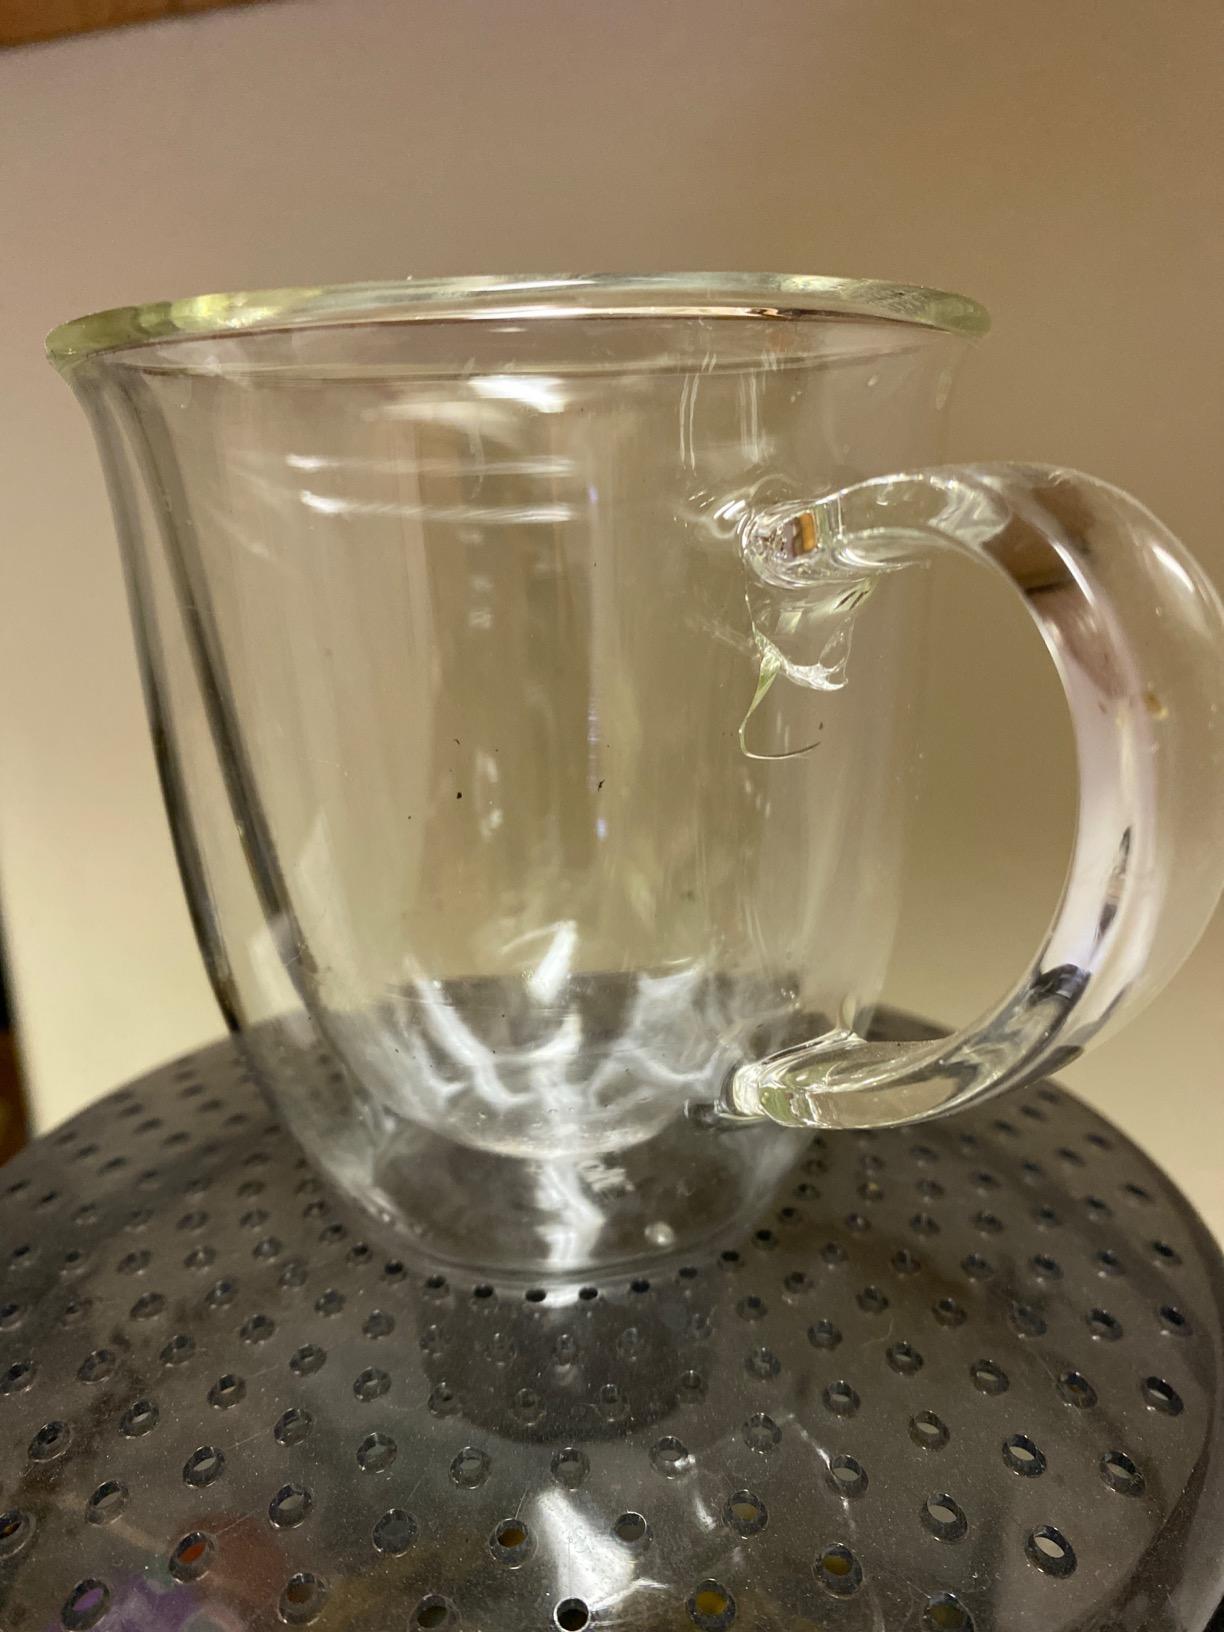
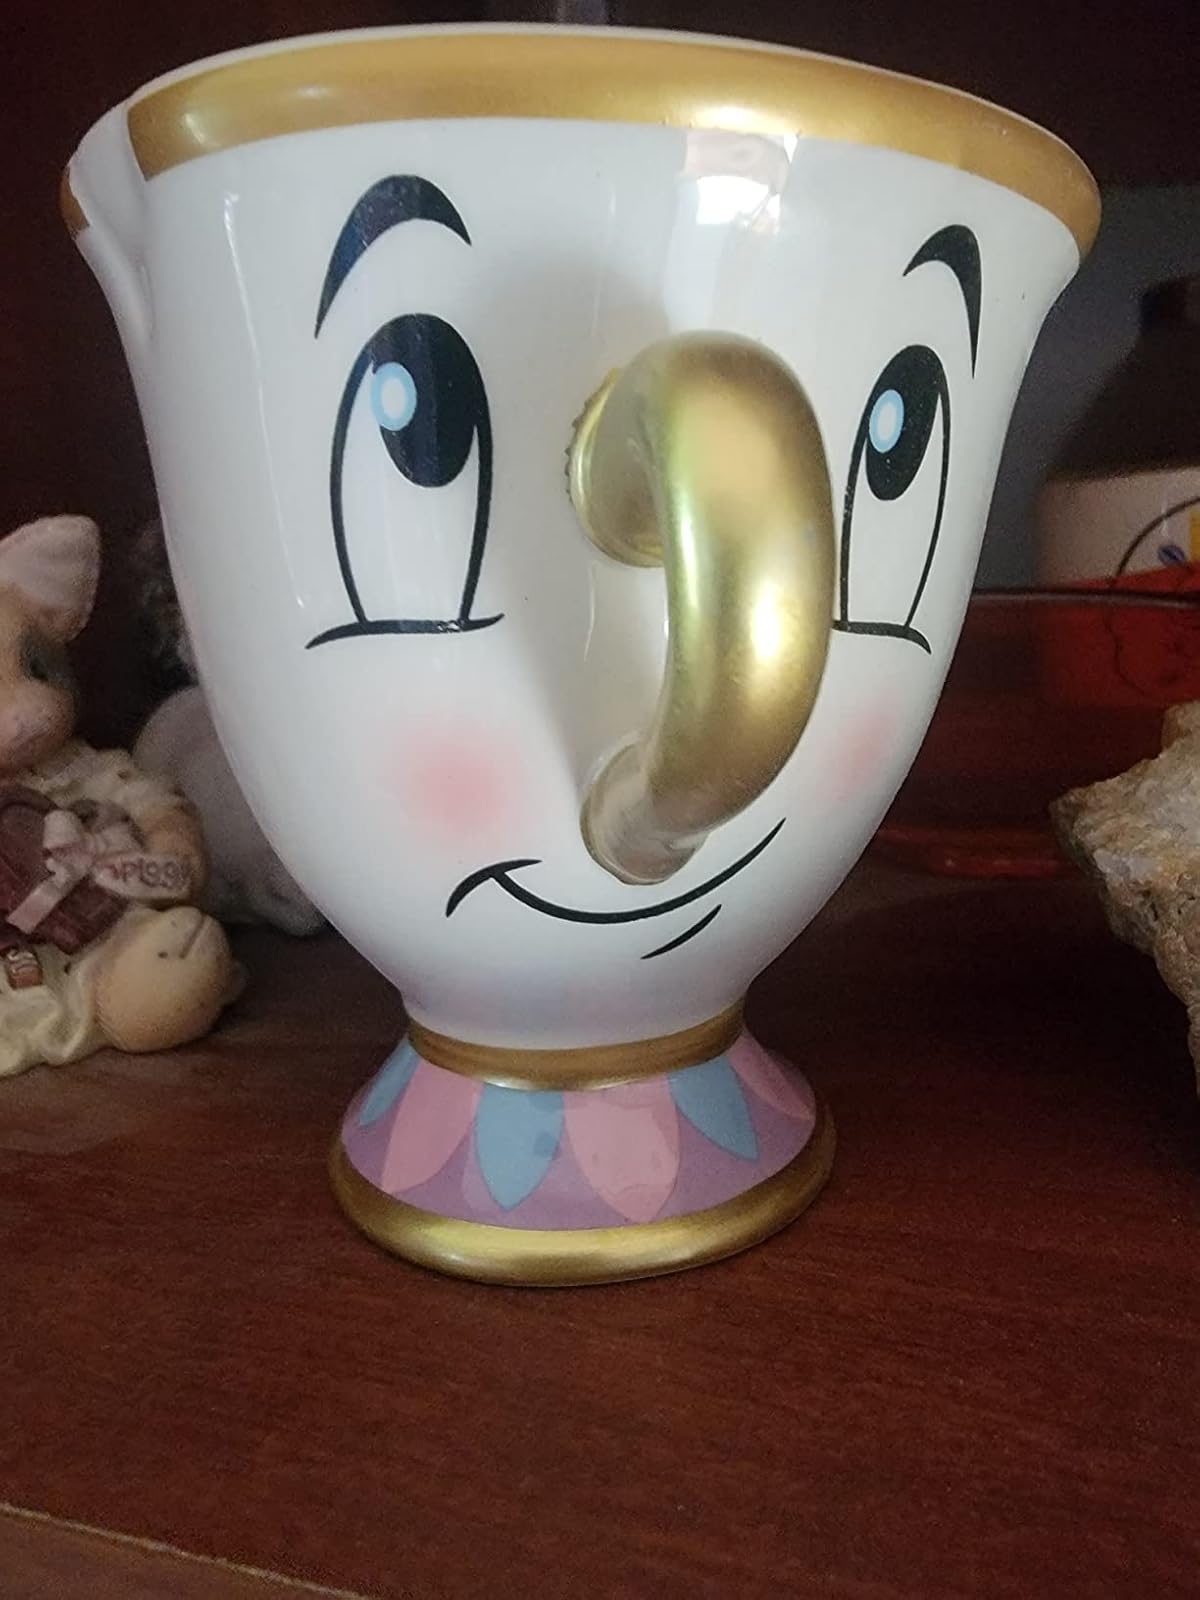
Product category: items_mug
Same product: no